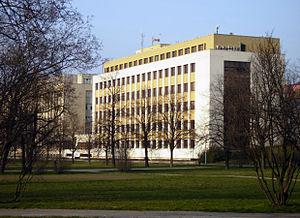
Le ministère de l'Intérieur de la République tchèque est le département ministériel tchèque chargé de l'autorité centrale de l'administration publique pour les affaires de l'État, en particulier pour l'ordre public et les autres questions d'ordre et de sécurité intérieurs. Il joue aussi un rôle de coordination, et dirige la police de la République tchèque.